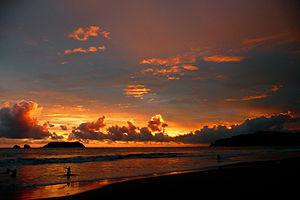
Le parc national Manuel Antonio se situe sur la côte pacifique du Costa Rica, dans la province de Puntarenas. Manuel Antonio a été sélectionné par la revue Forbes en 2011 parmi les 12 parcs les plus beaux du monde.